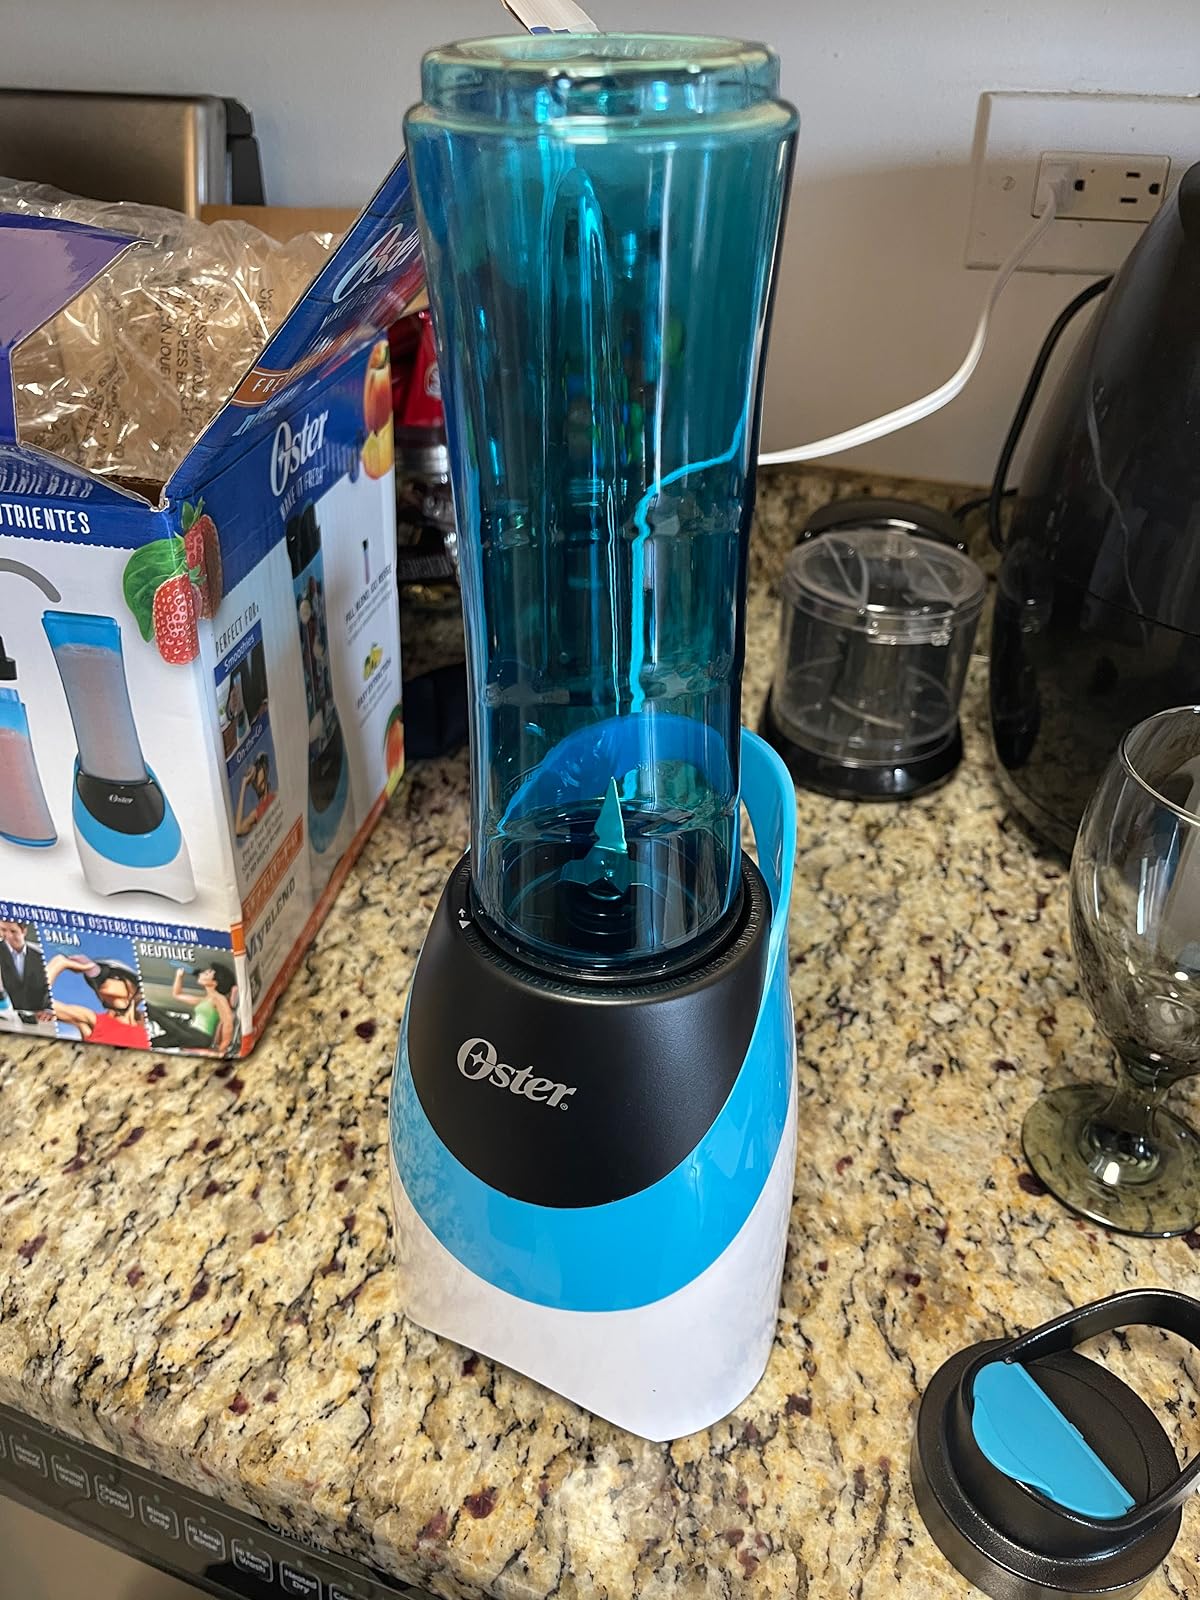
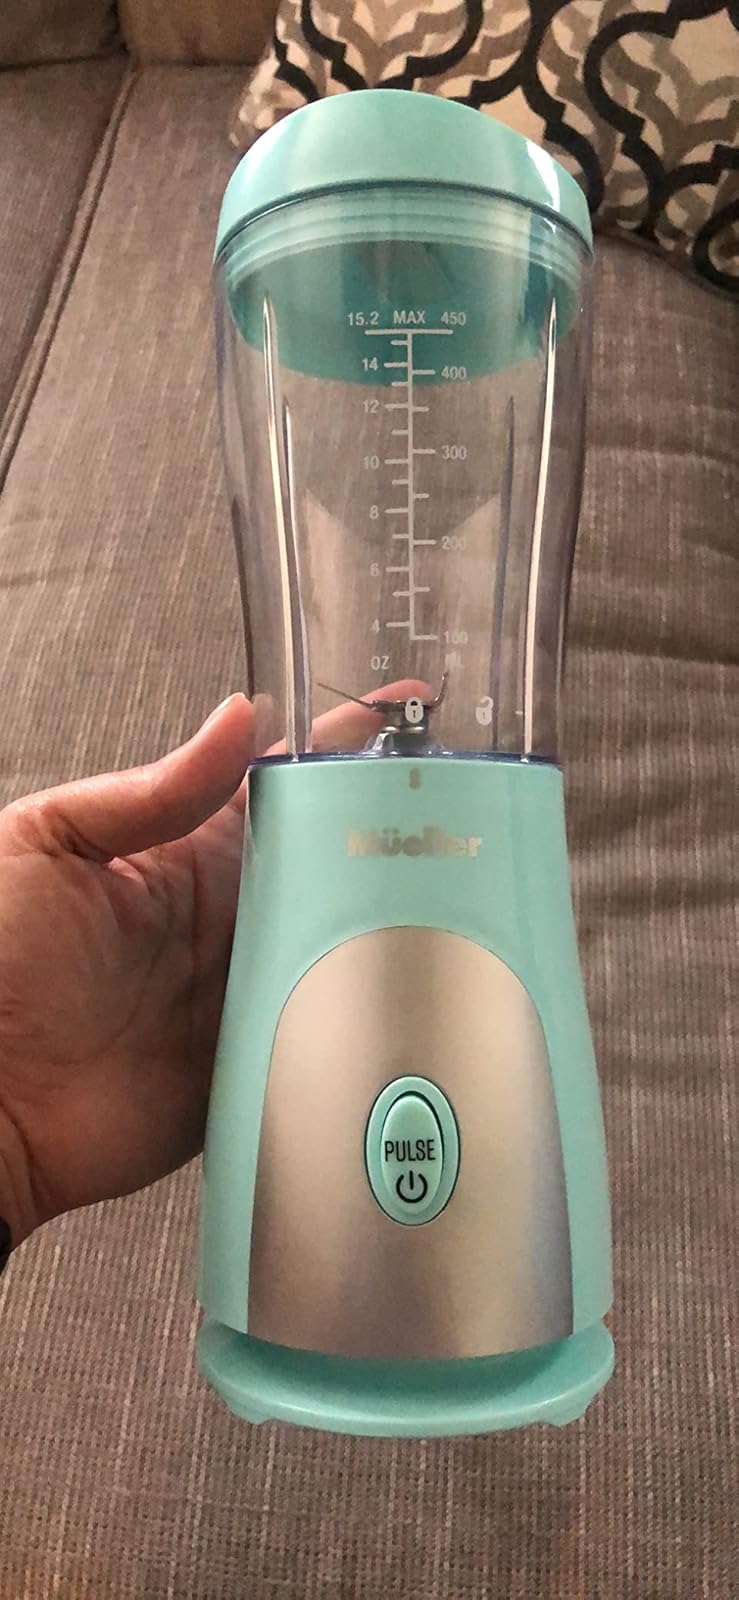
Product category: items_blender
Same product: no